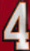
Number: 4